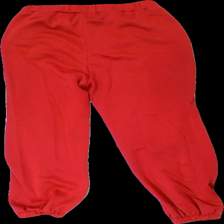
View: back
Type: Trousers
Category: Ladies
Brand: Not in the list
Brand text on label: shein
Colors: Red
Material: 100% poly
Cut: Regular
Size: M
Season: All
Stains: Minor
Price range: <50
Recommended usage: Export